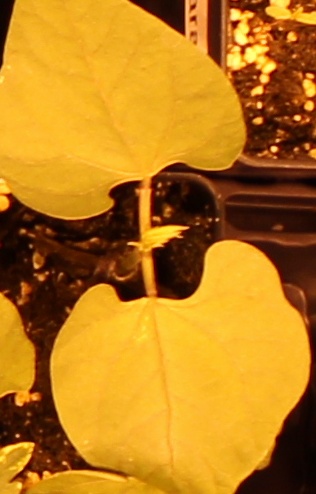
Label: Blackbean